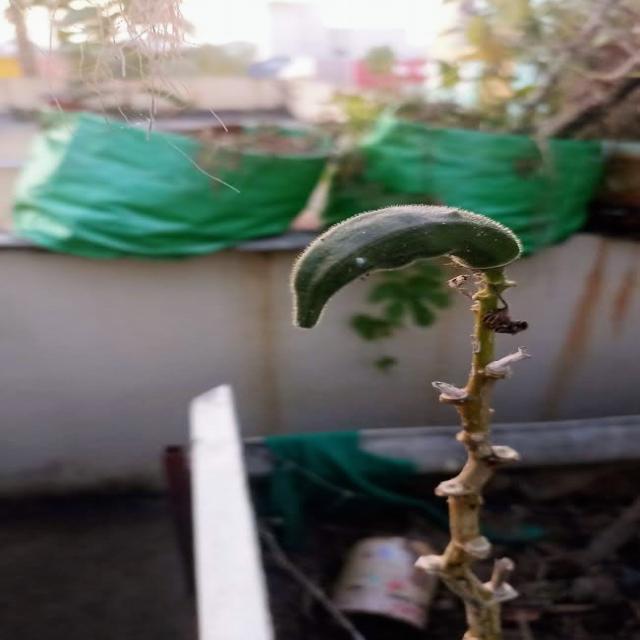
Label: Over-mature